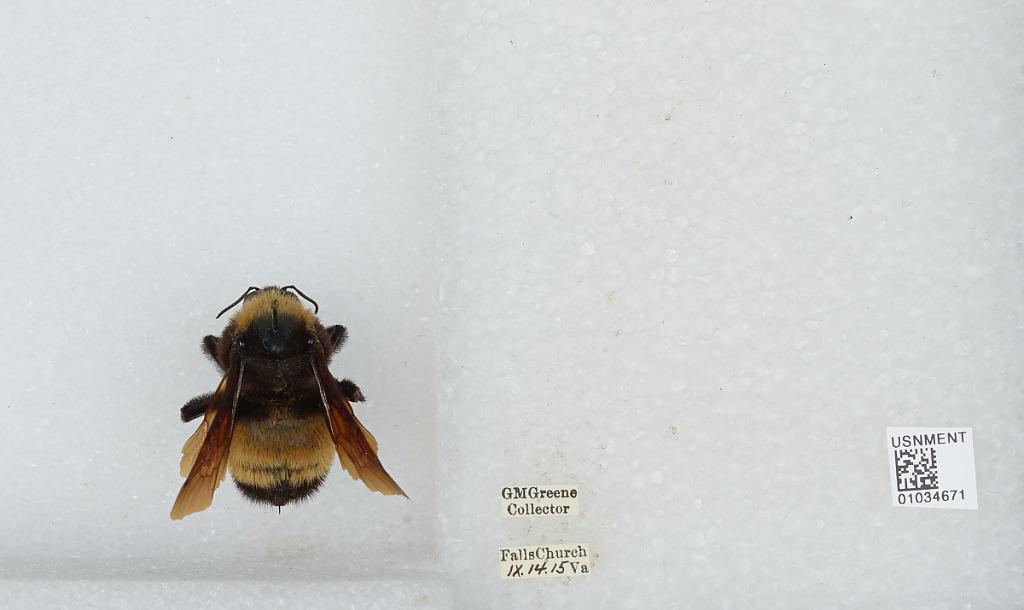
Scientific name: Bombus (Fervidobombus) pensylvanicus pensylvanicus (De Geer)
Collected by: G. Greene
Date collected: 1915-9-14
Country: United States
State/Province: Virginia
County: Fairfax
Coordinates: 38.83, -77.28